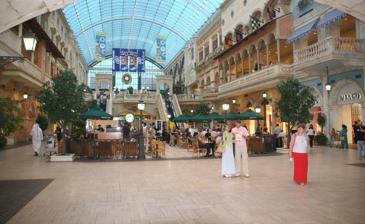
Building: Mercato Shopping Mall
Country: United Arab Emirates
Year built: 2002
Shopping centre in Jumeirah, Dubai Mercato Shopping Mall Location Dubai, United Arab Emirates Coordinates 25°12′58″N 55°15′10″E / 25.21611°N 55.25278°E / 25.21611; 55.25278 Opening date 28 October 2002 ; 22 years ago ( 2002-10-28 ) Developer Al Zarooni Group Owner Al Zarooni Group No. of stores and services 90+ Total retail floor area 22,900 m 2 (247,000 sq ft) Parking 1000 Website mercatoshoppingmall .com Mercato Shopping Mall is a shopping centre in the Jumeirah area of Dubai, United Arab Emirates .  The mall is designed to look like a Mediterranean town during the European Renaissance in Italy .  Opening in 2002, the name "mercato" comes from the Italian word meaning "market." The mall has a gross leasable area of 22,900 m 2 (247,000 sq ft) and a total area of 59,900 m 2 (645,000 sq ft). Stores include: Axiom Telecom PAUL Spinneys Beauty By Edge Gallery Exterior of Mercato shopping mall Interior of Mercato shopping mall Entrance fountain Mercato Shopping Mall External links Official Website Mercato Mall Shops References